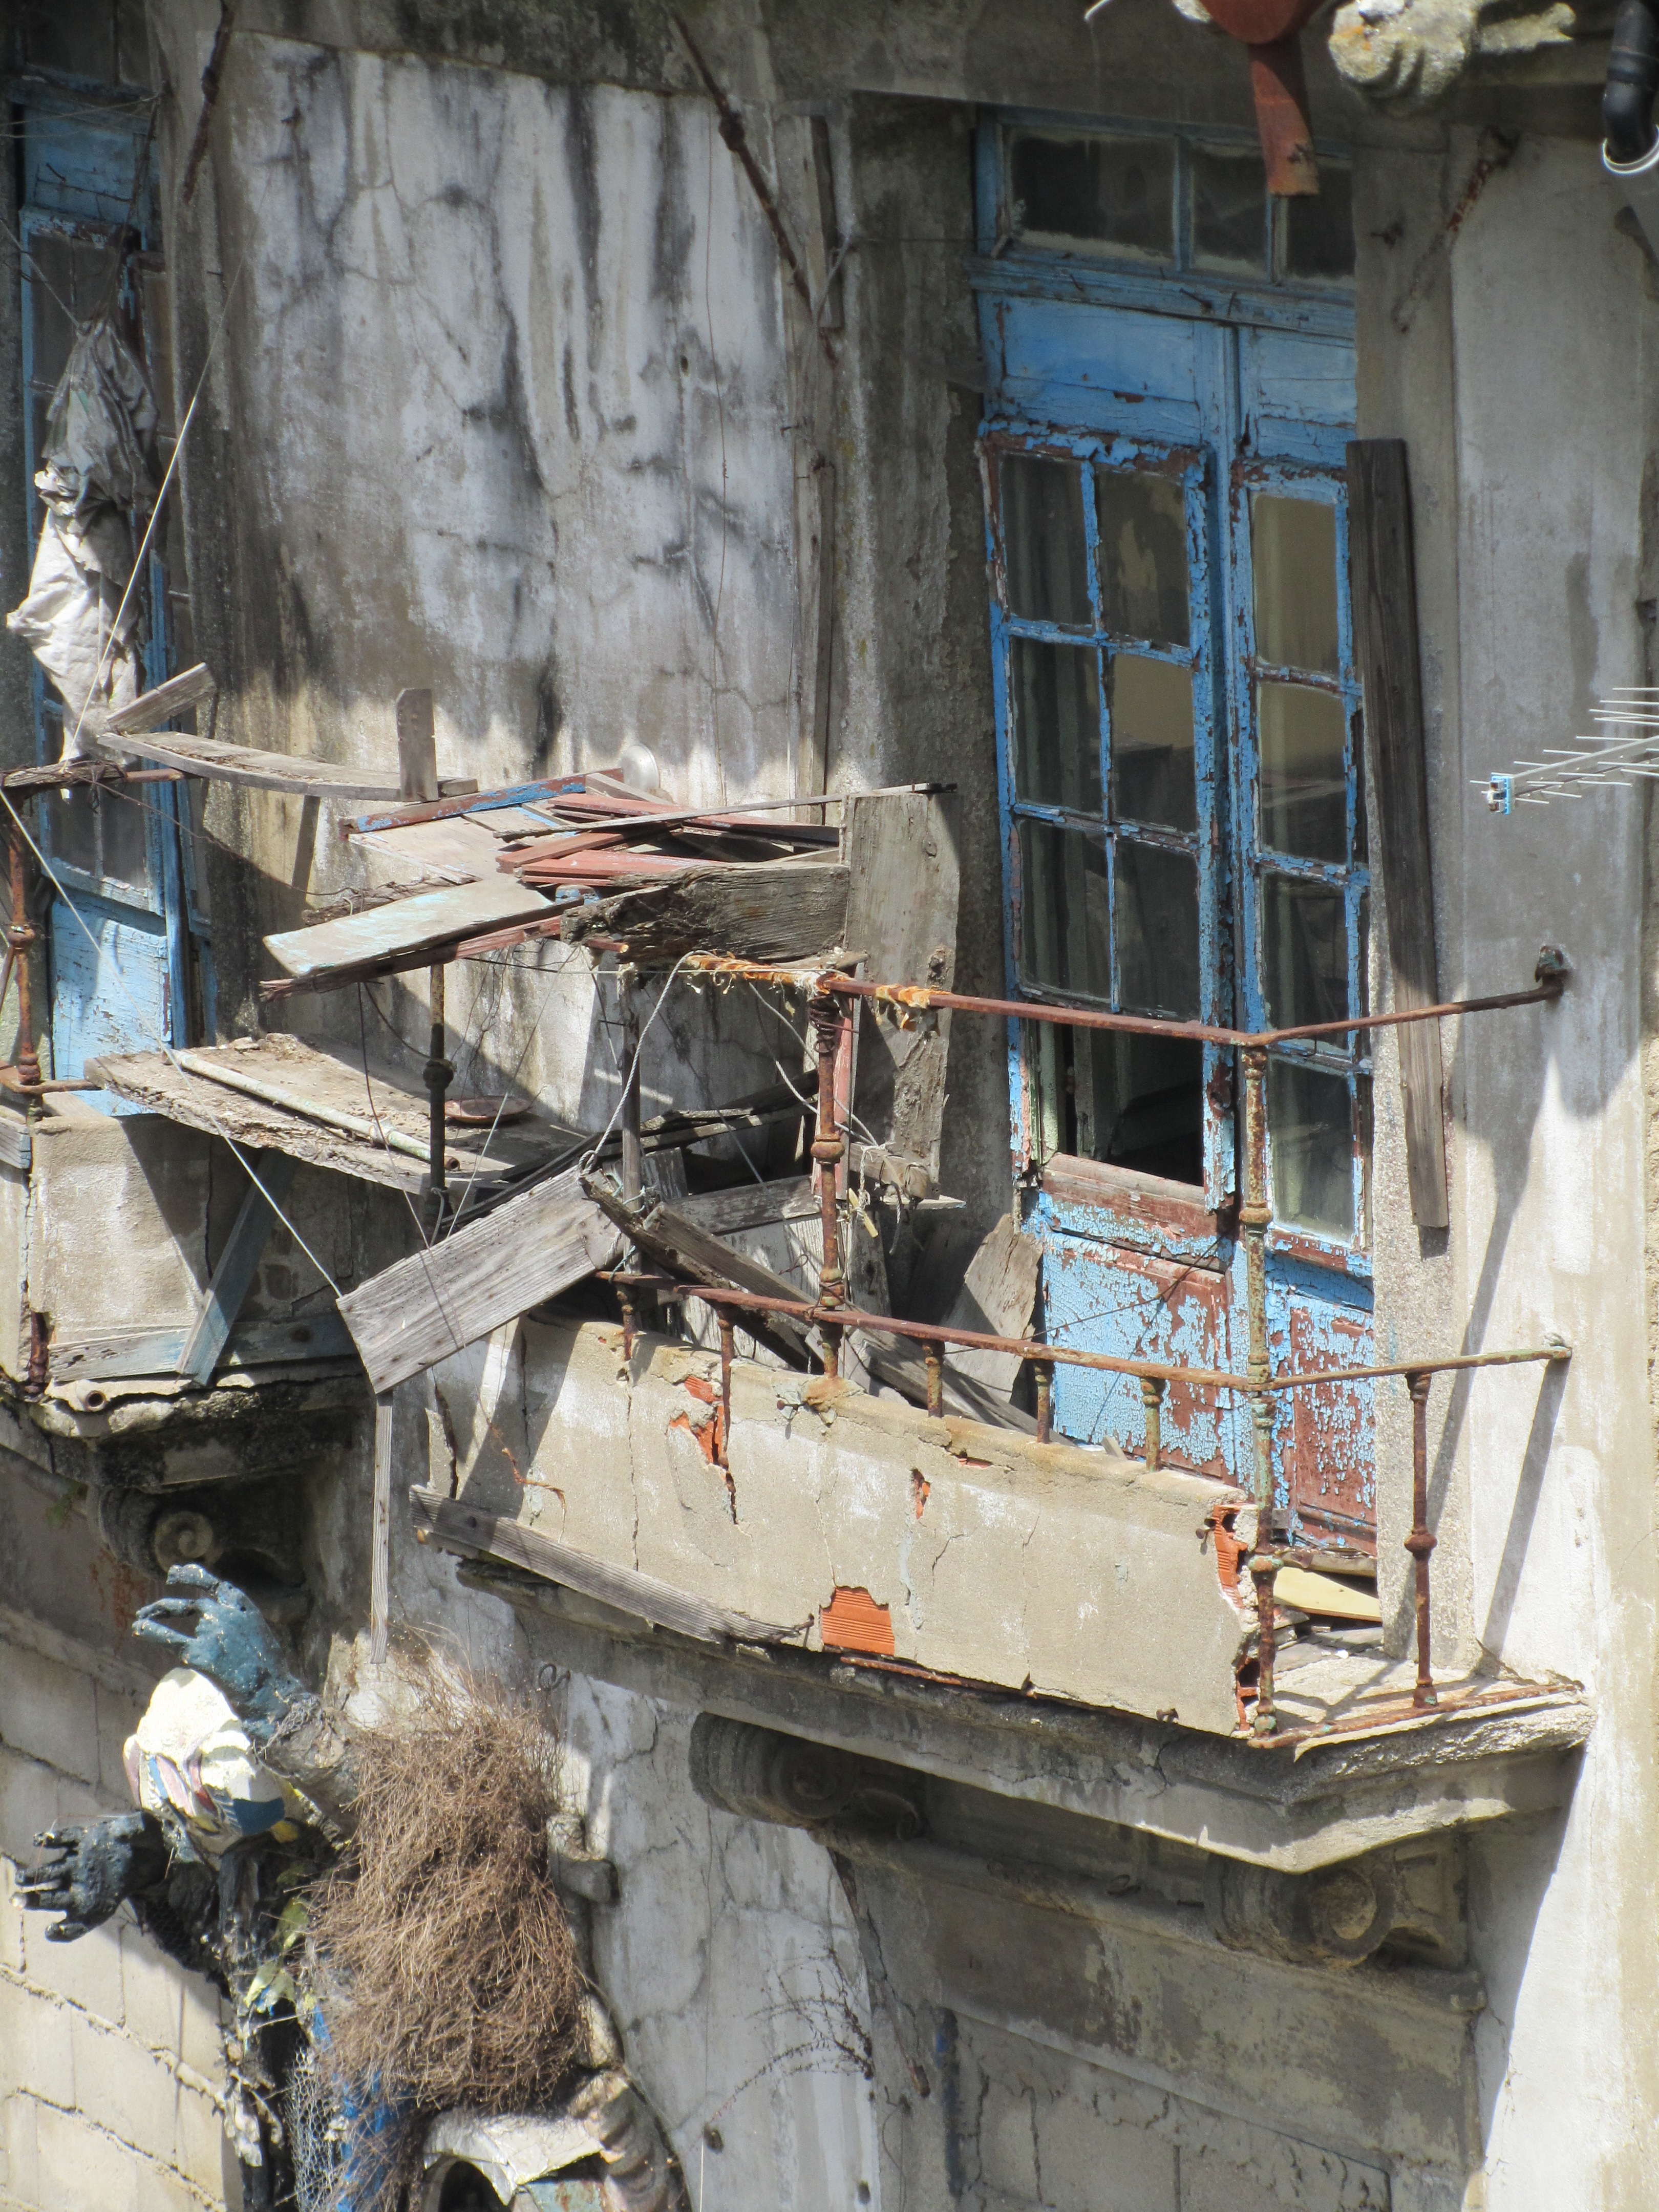
wood, house, window, old, desolate, vehicle, factory, industry, ruin, deserted, derelict, neglected, bizarre, creepy, portugal, shambles, ruined, oporto, urban area, uninhabitable